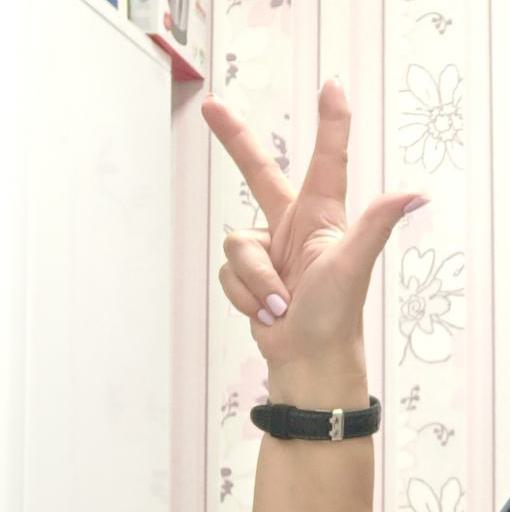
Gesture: three2